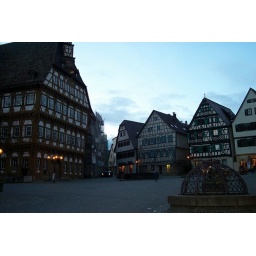
This is the market place in Markgroeningen, Germany. The building on the left is the &amp;quot;Rathaus&amp;quot;, the seat of the Council and the Mayor.